Mechanical (character)

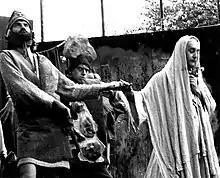
Nick Bottom (left), Francis Flute (right), and Tom Snout (background) playing Pyramus, Thisbe, and Wall in a 1978 Riverside Shakespeare Company production

Nick Bottom provides comic relief throughout the play. A weaver by trade, he is famously known for getting his head transformed into that of a donkey by the elusive Puck. Bottom and Puck are the only two characters who converse with and progress the three central stories in the whole play. Puck is first introduced in the fairies' story and creates the drama of the lovers' story by messing up who loves whom, and places the donkey head on Bottom's in his story. Similarly, Bottom is performing in a play in his story intending it to be presented in the lovers' story, as well as interacting with Titania in the fairies' story.